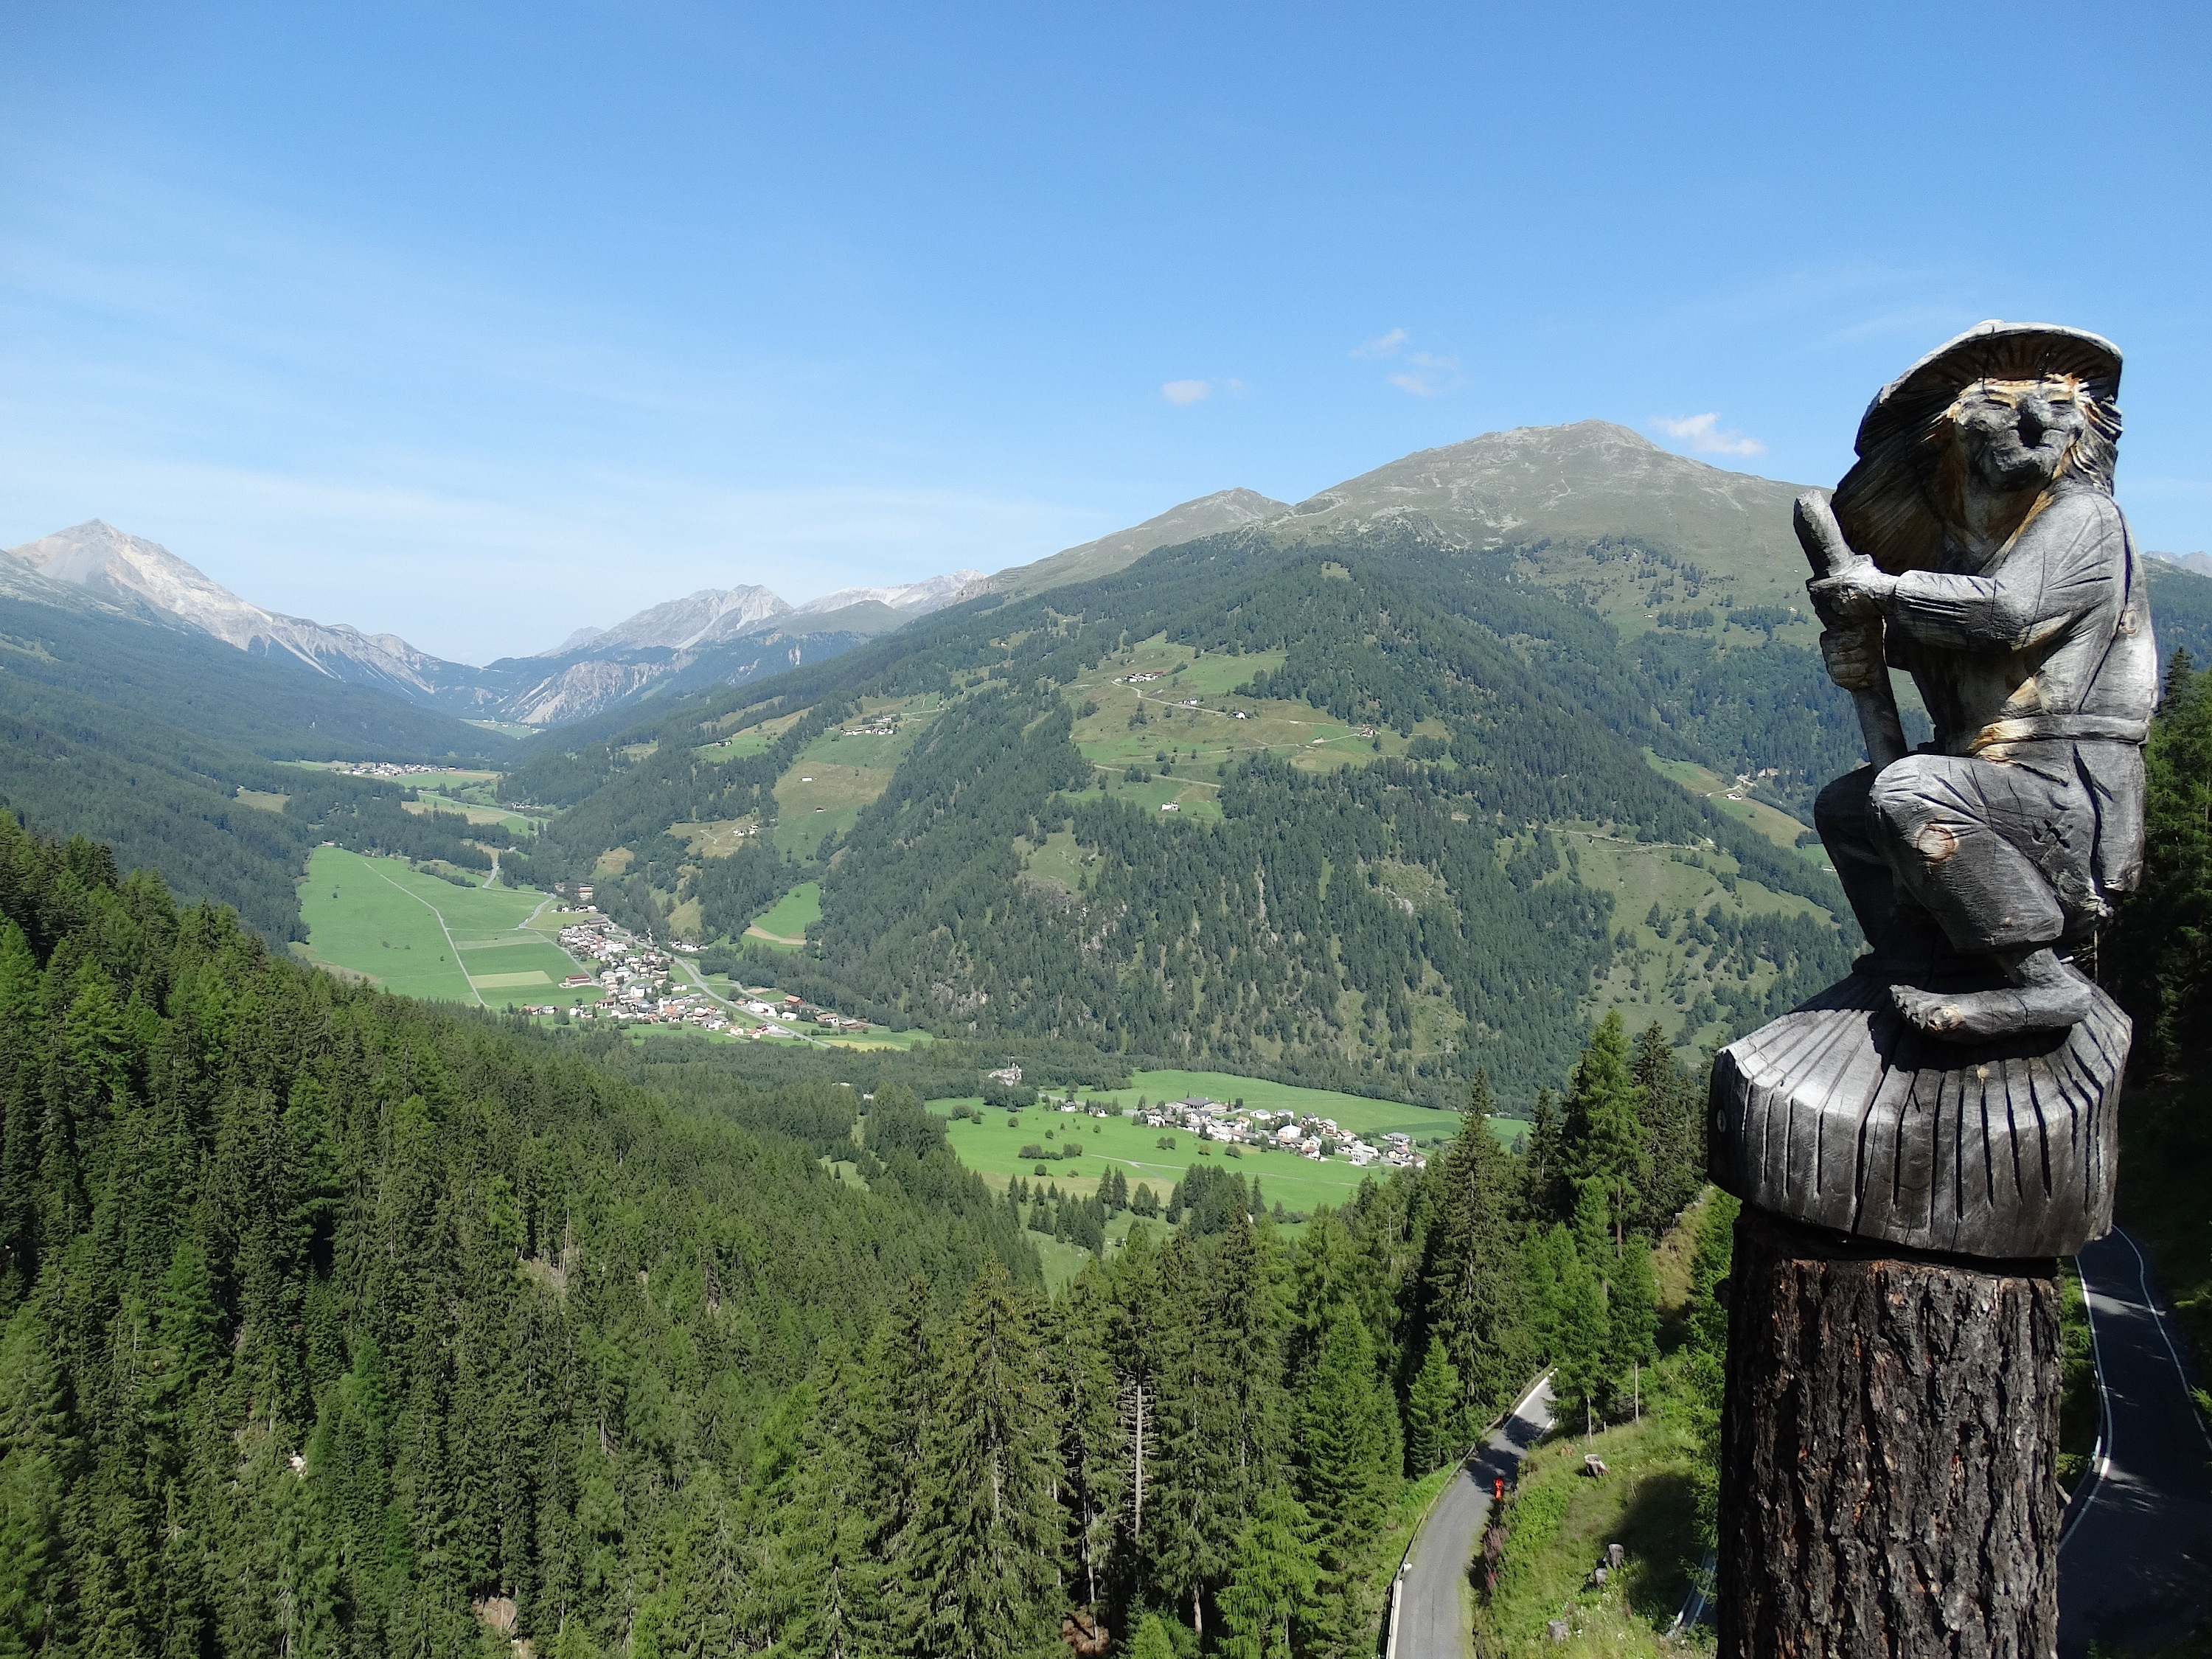
walking, mountain, hiking, adventure, valley, mountain range, statue, tourism, ridge, mountain landscape, sculpture, art, alps, backpacking, mountain pass, the witch, mountainous landforms